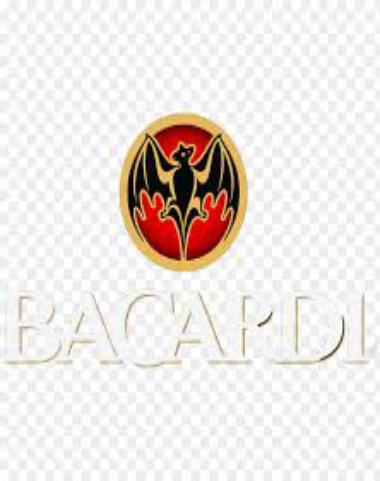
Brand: Bacardi
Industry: Food